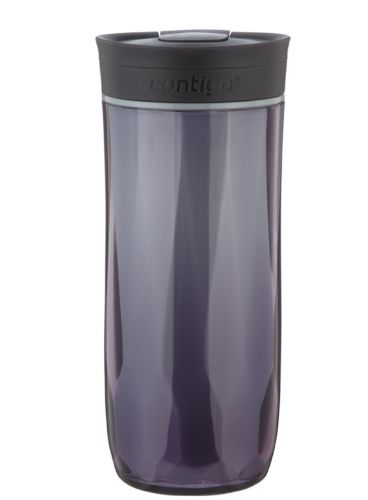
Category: mug